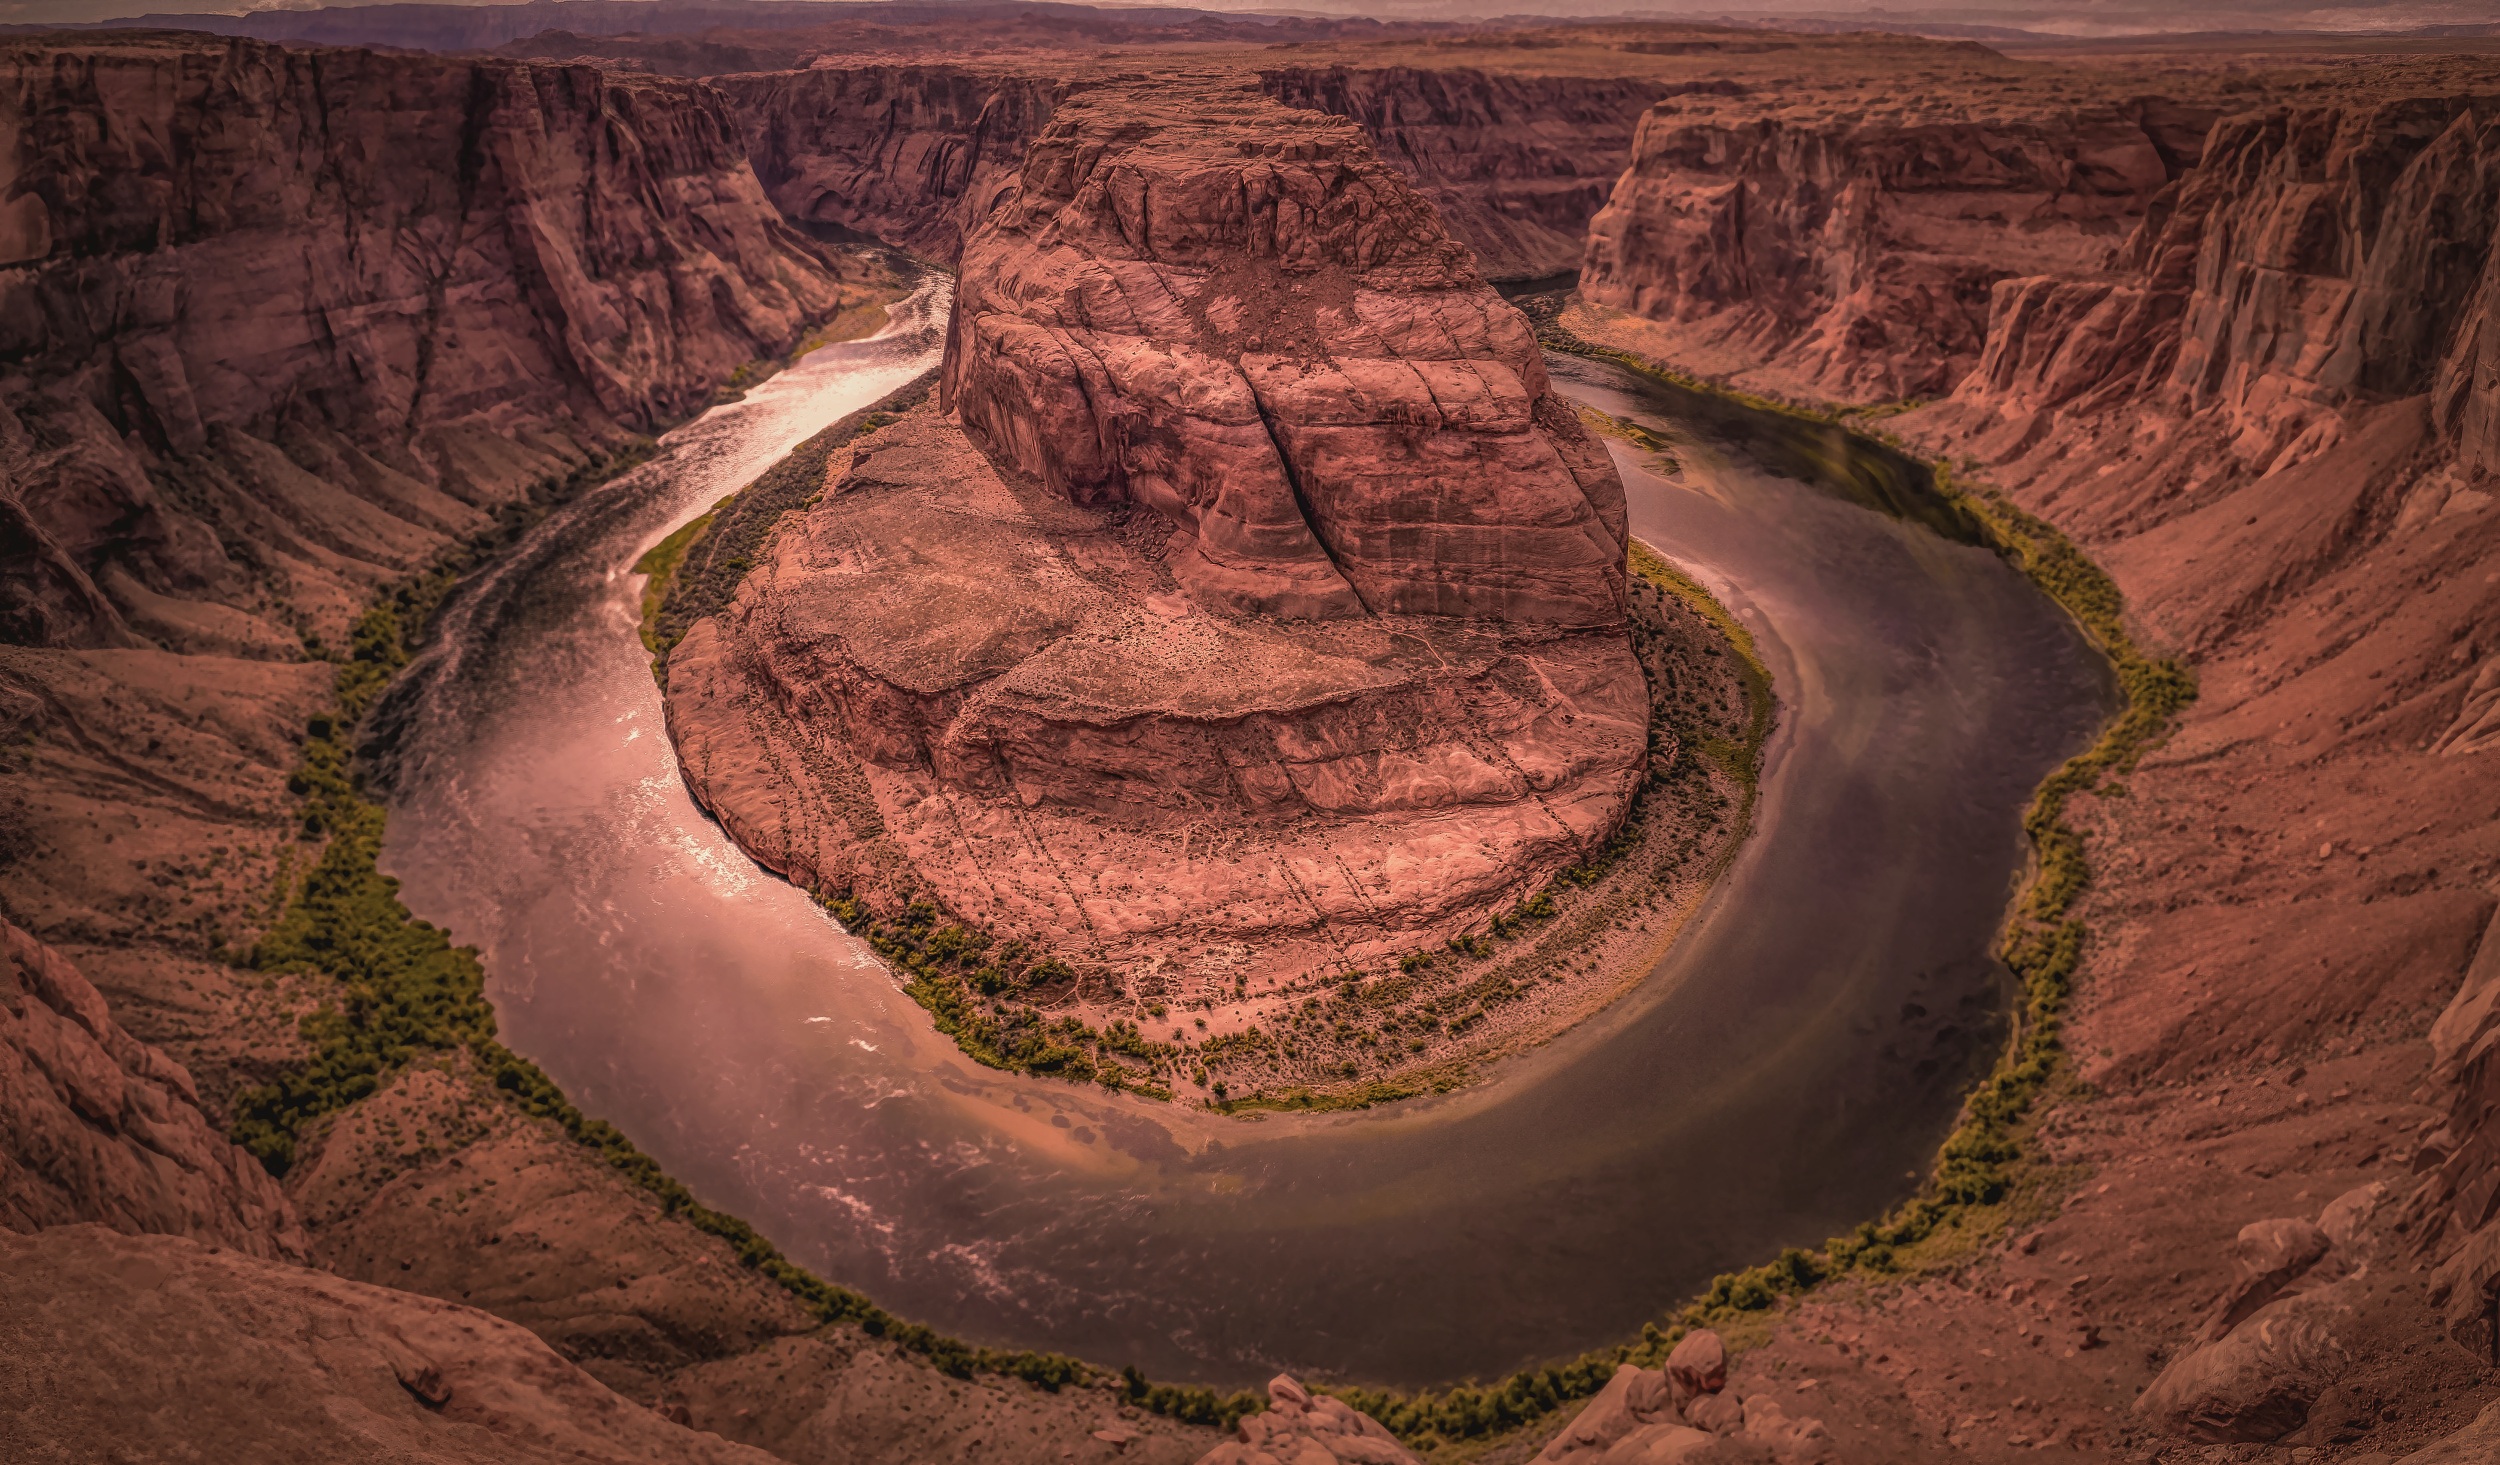
landscape, rock, formation, arch, soil, canyon, attraction, terrain, geology, badlands, plateau, us, horseshoe, the national park, wadi, landform, volcanic crater, aerial photography, geographical feature, geological phenomenon